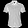
Label: Shirt